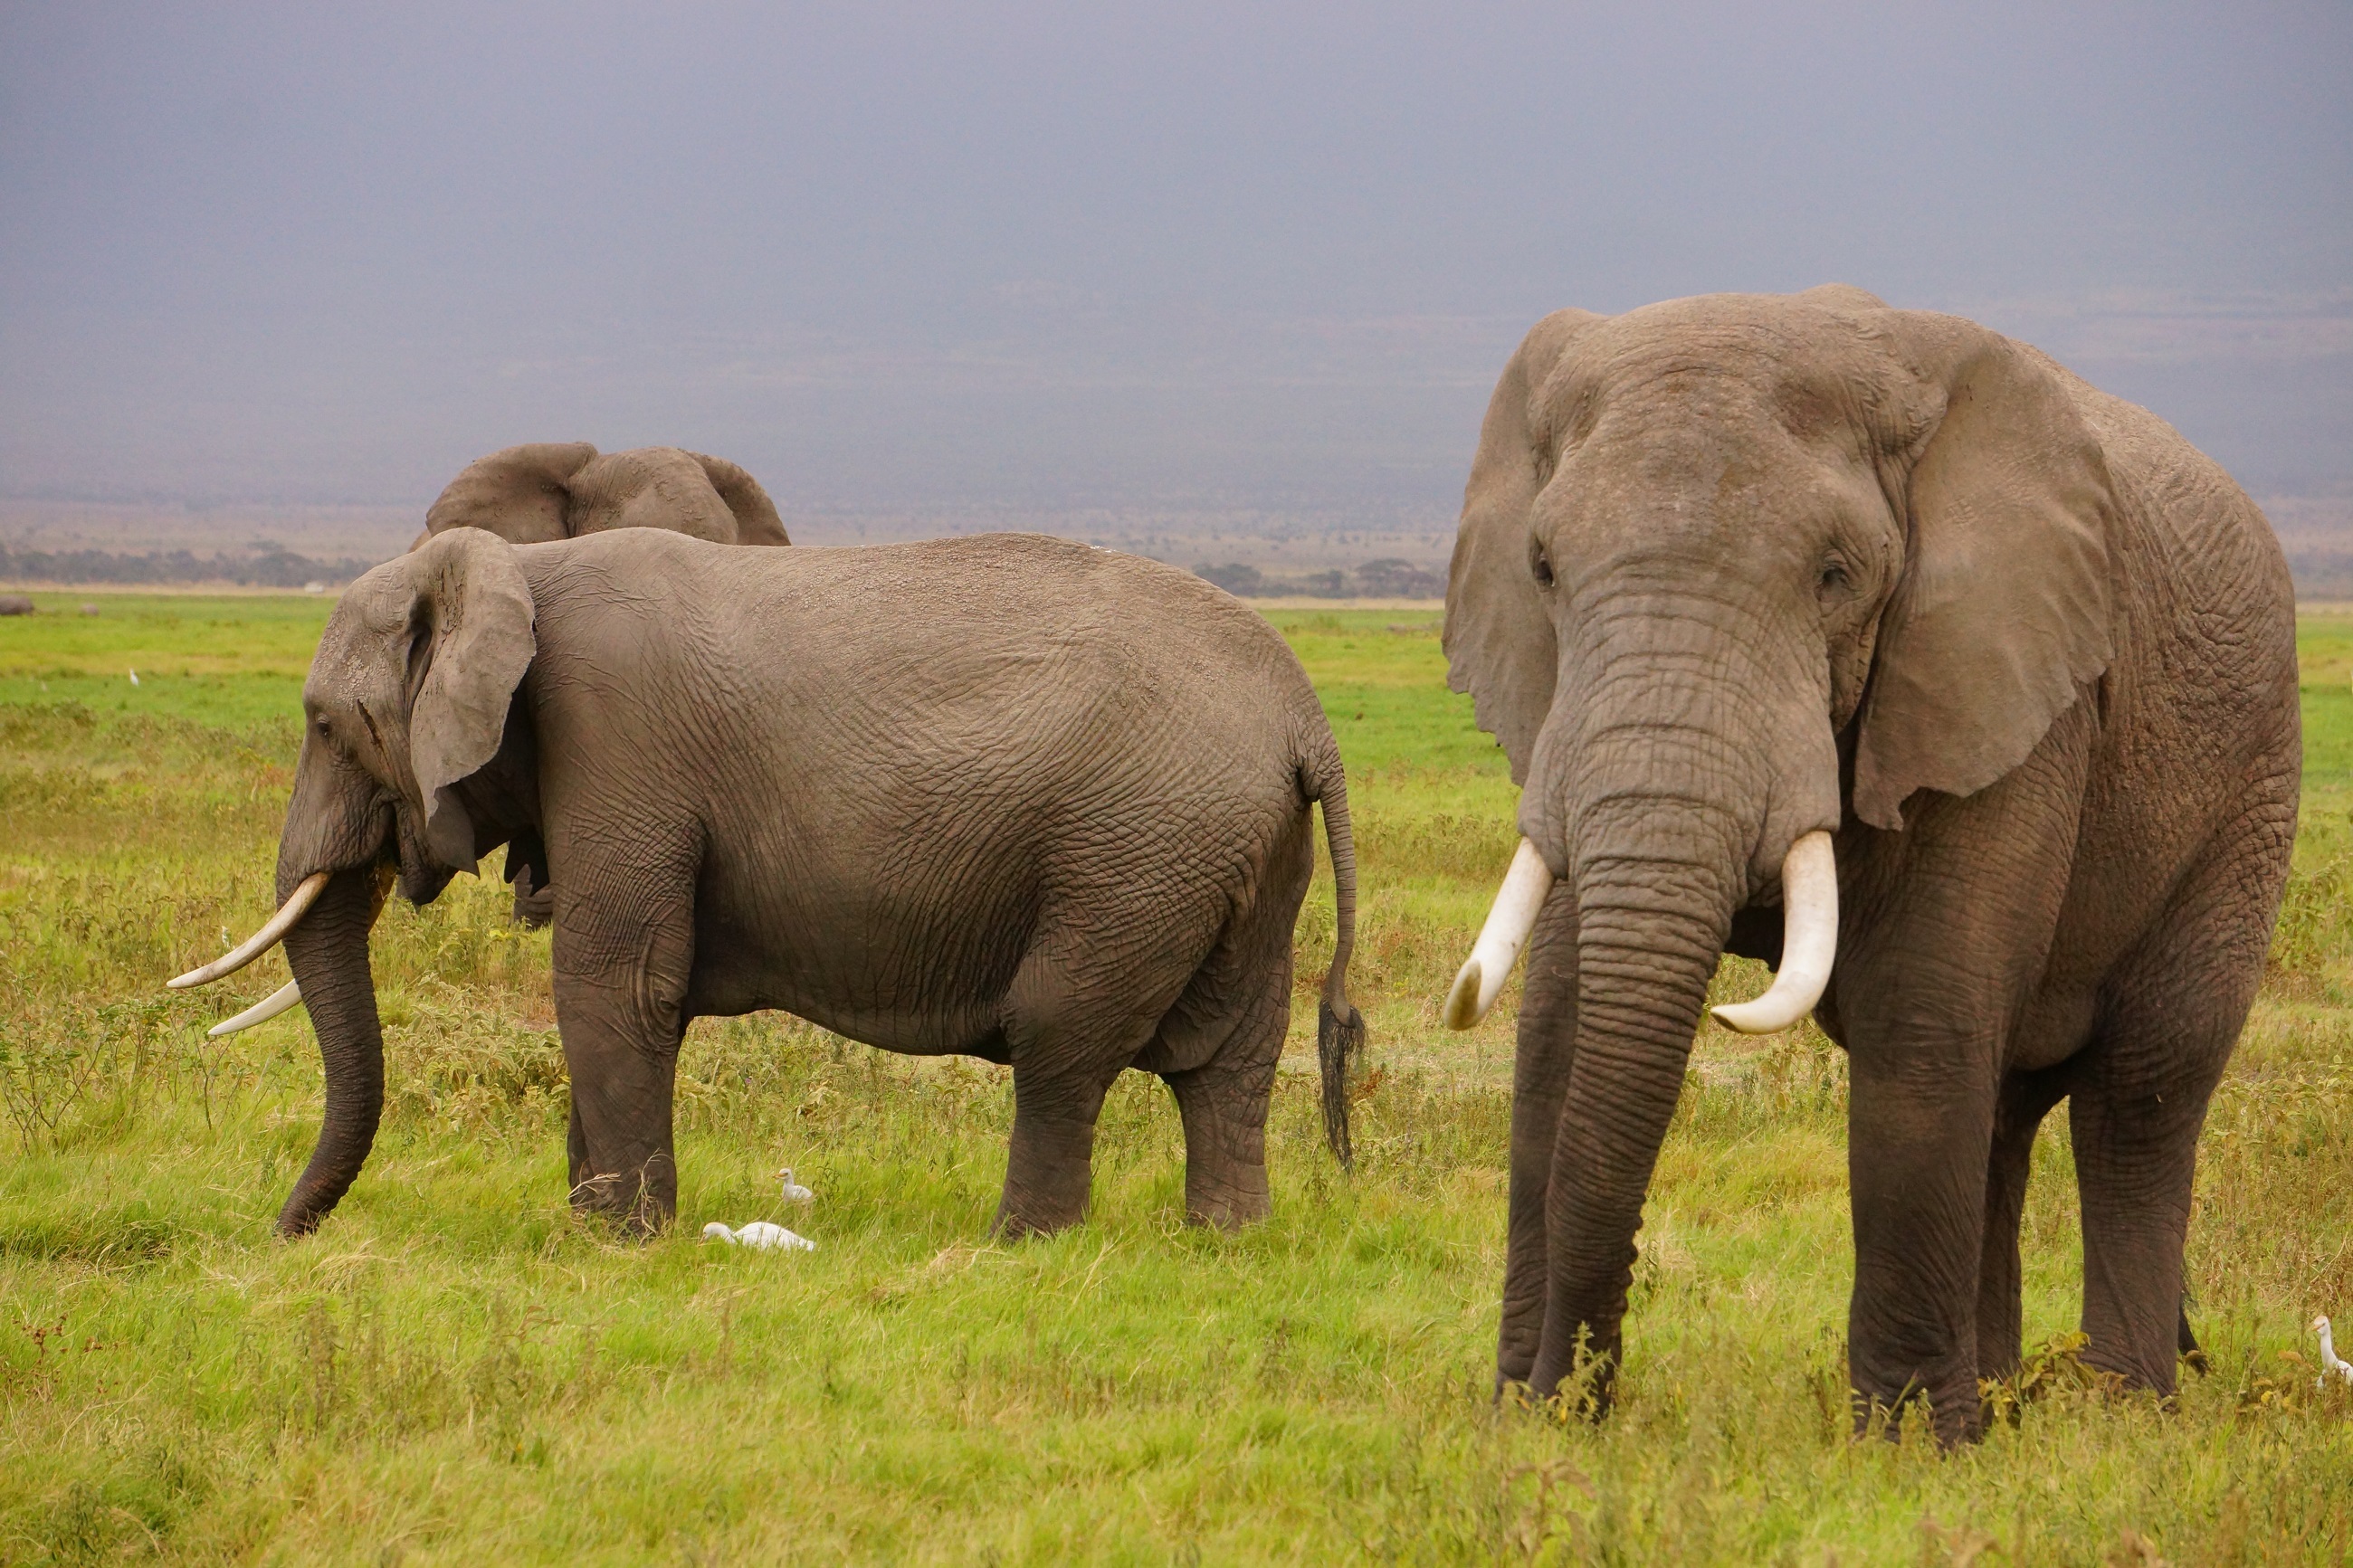
nature, wilderness, game, adventure, trunk, looking, male, wildlife, portrait, herd, grazing, mammal, fauna, savanna, elephant, ivory, grassland, reserve, big, safari, tusks, wild elephants, indian elephant, african elephant, elephants and mammoths